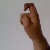
The image shows a hand gesture representing the letter 'X' in Indian Sign Language.